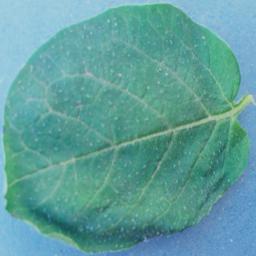
Label: Potato___Healthy